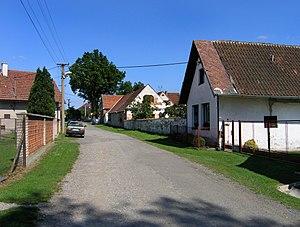
Zhoř u Tábora est une commune du district de Tábor, dans la région de Bohême-du-Sud, en République tchèque. Sa population s'élevait à 168 habitants en 2017.